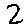
Label: 2